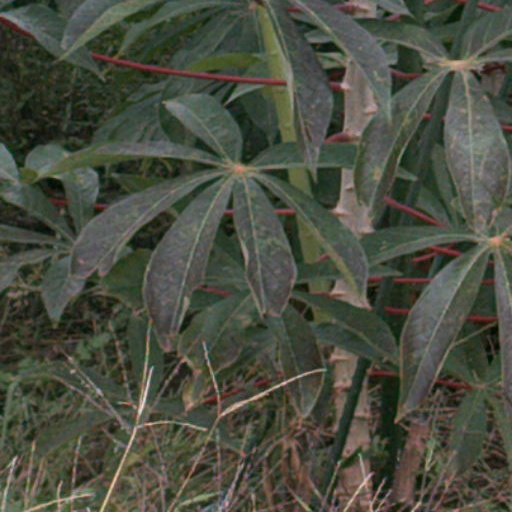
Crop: cassava